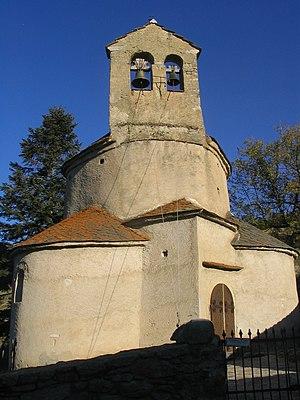
Églises possédant un clocher-mur, ou clocher à peigne, clocher-arcade ou campenard.
Planès est une commune française, située dans le département des Pyrénées-Orientales en région Occitanie. Ses habitants sont appelés les Planésans.
Cet article recense les monuments historiques des Pyrénées-Orientales, en France.